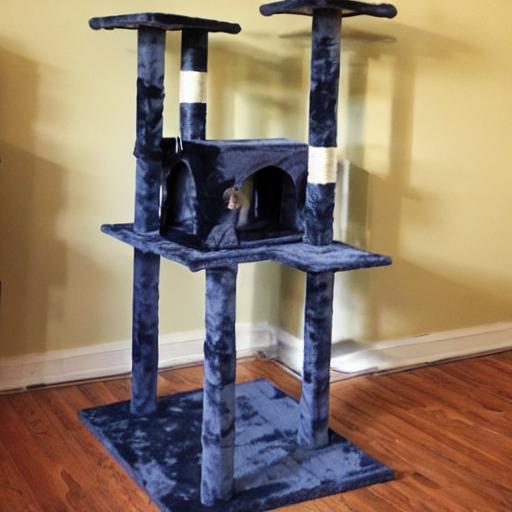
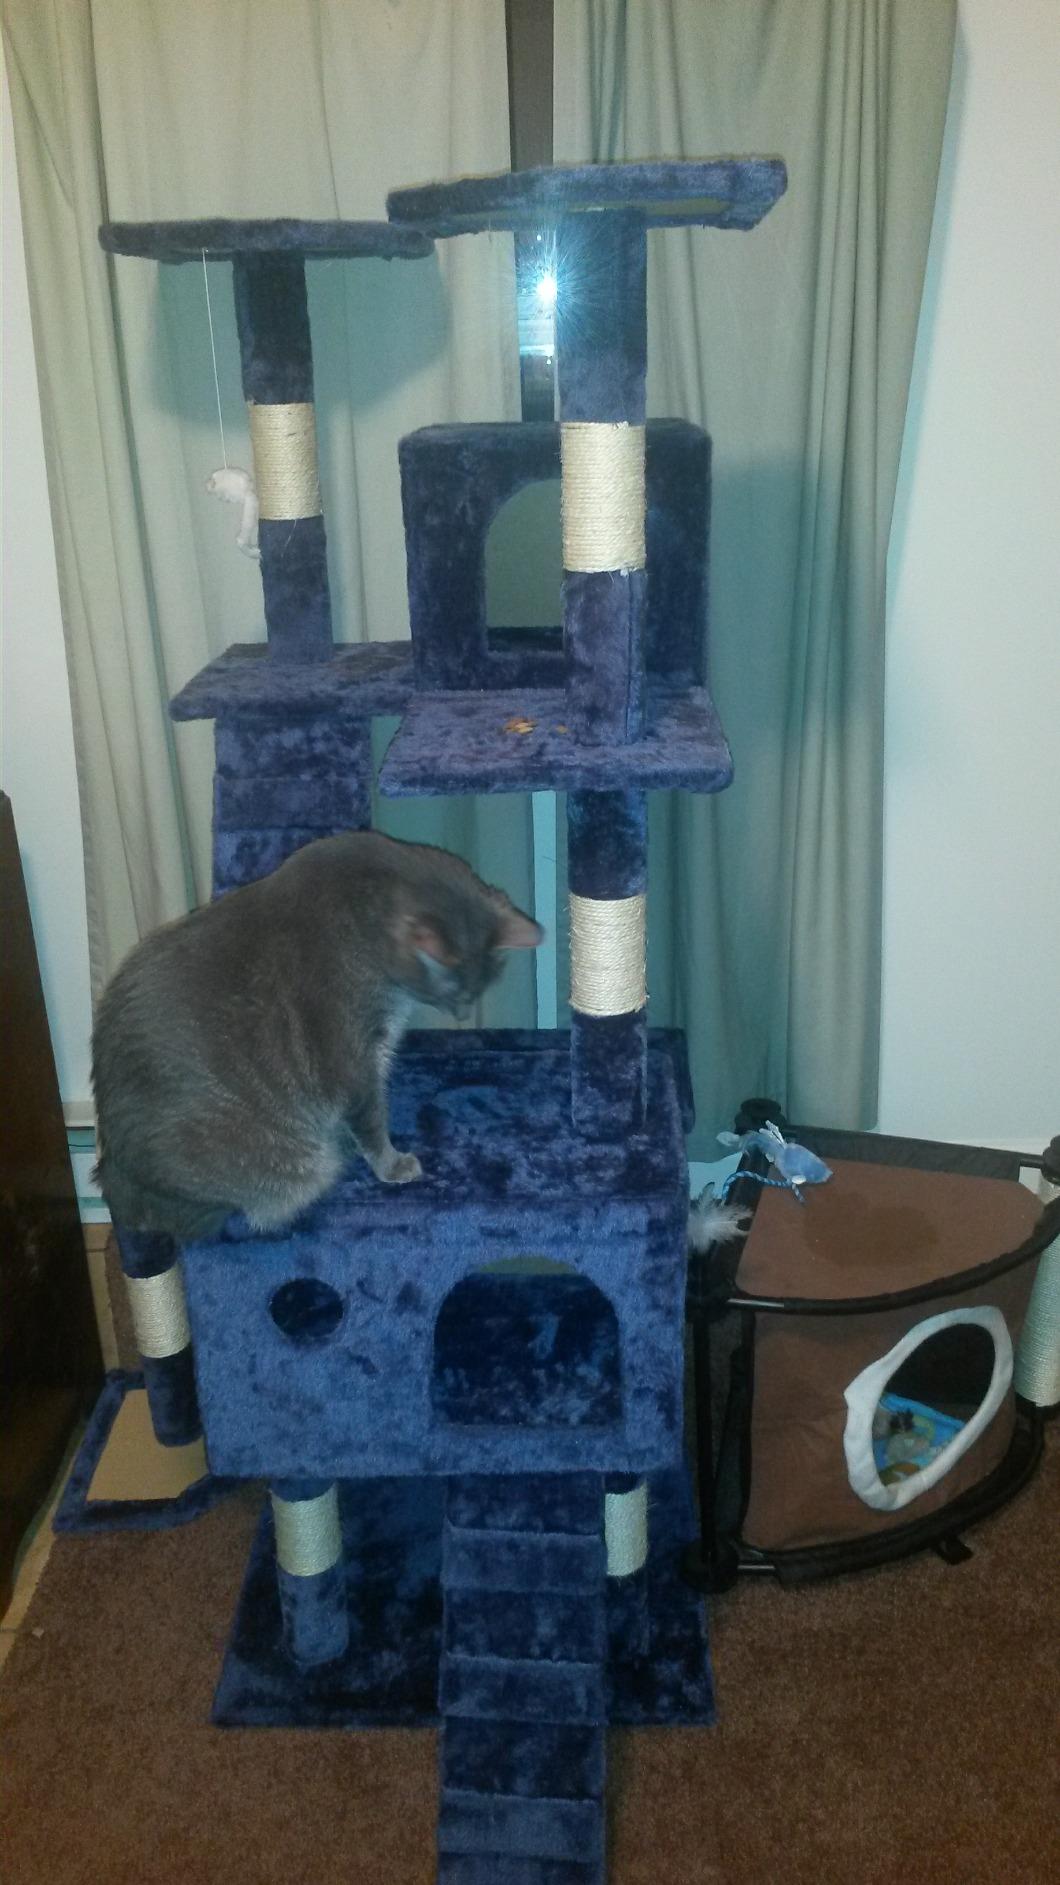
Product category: items_cat tree
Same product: no